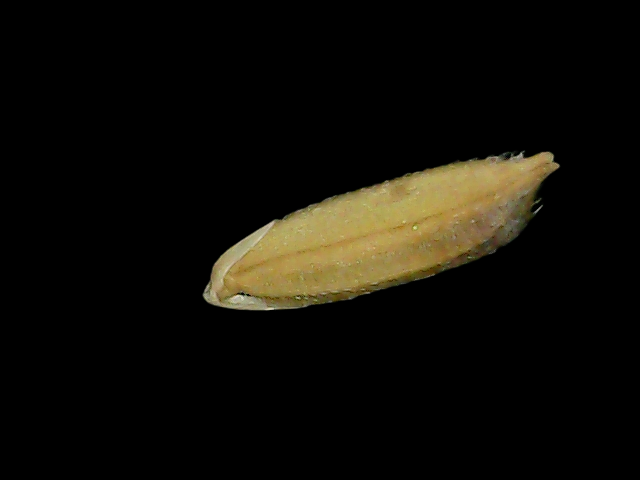
Rice variety: Bd49